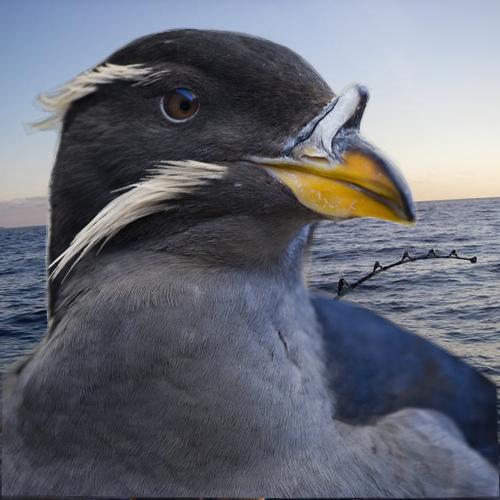
Bird species: Rhinoceros_Auklet
Bird type: waterbird
Background: water